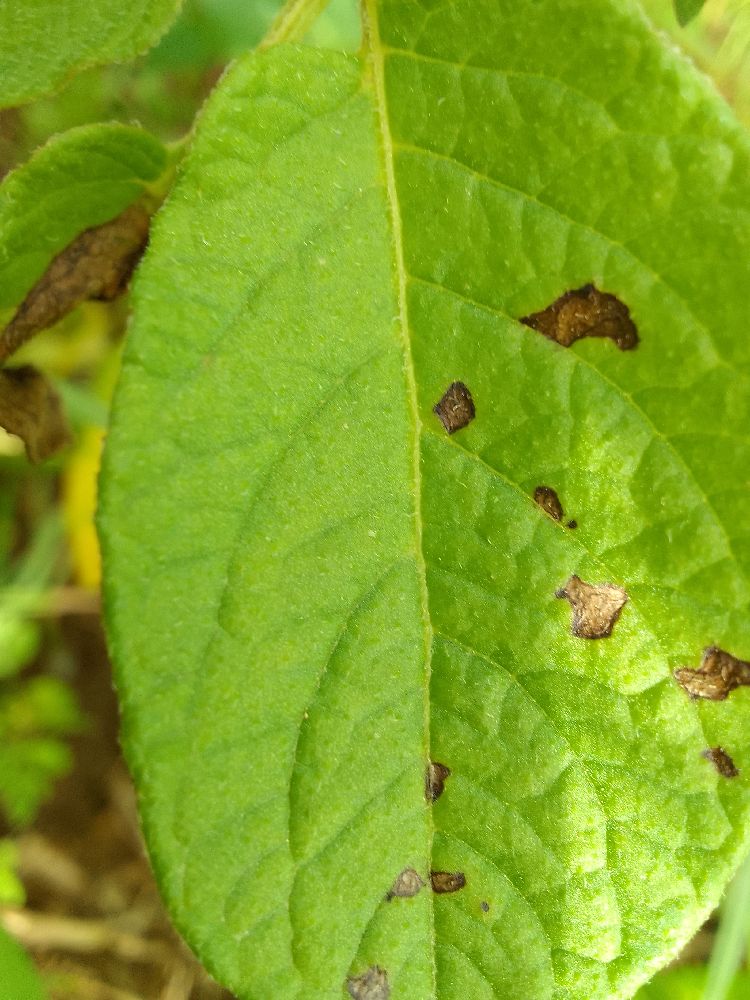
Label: Early blight